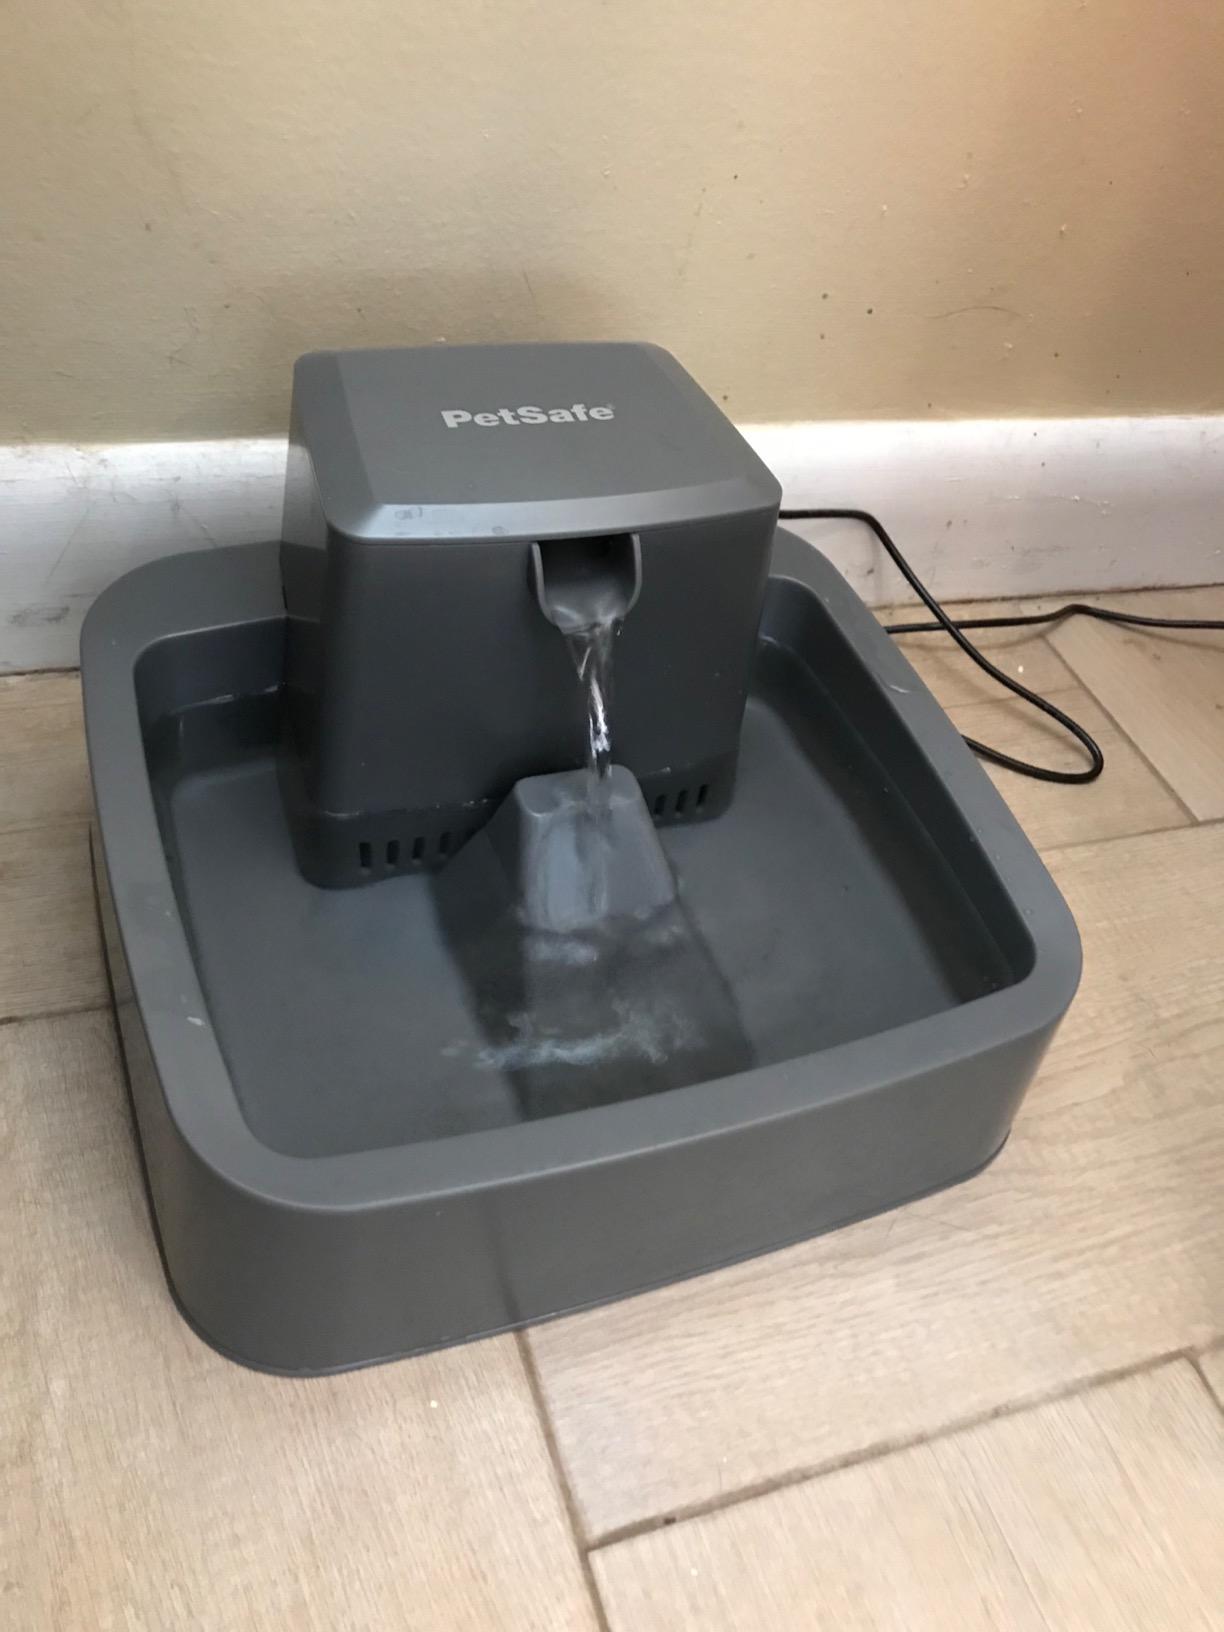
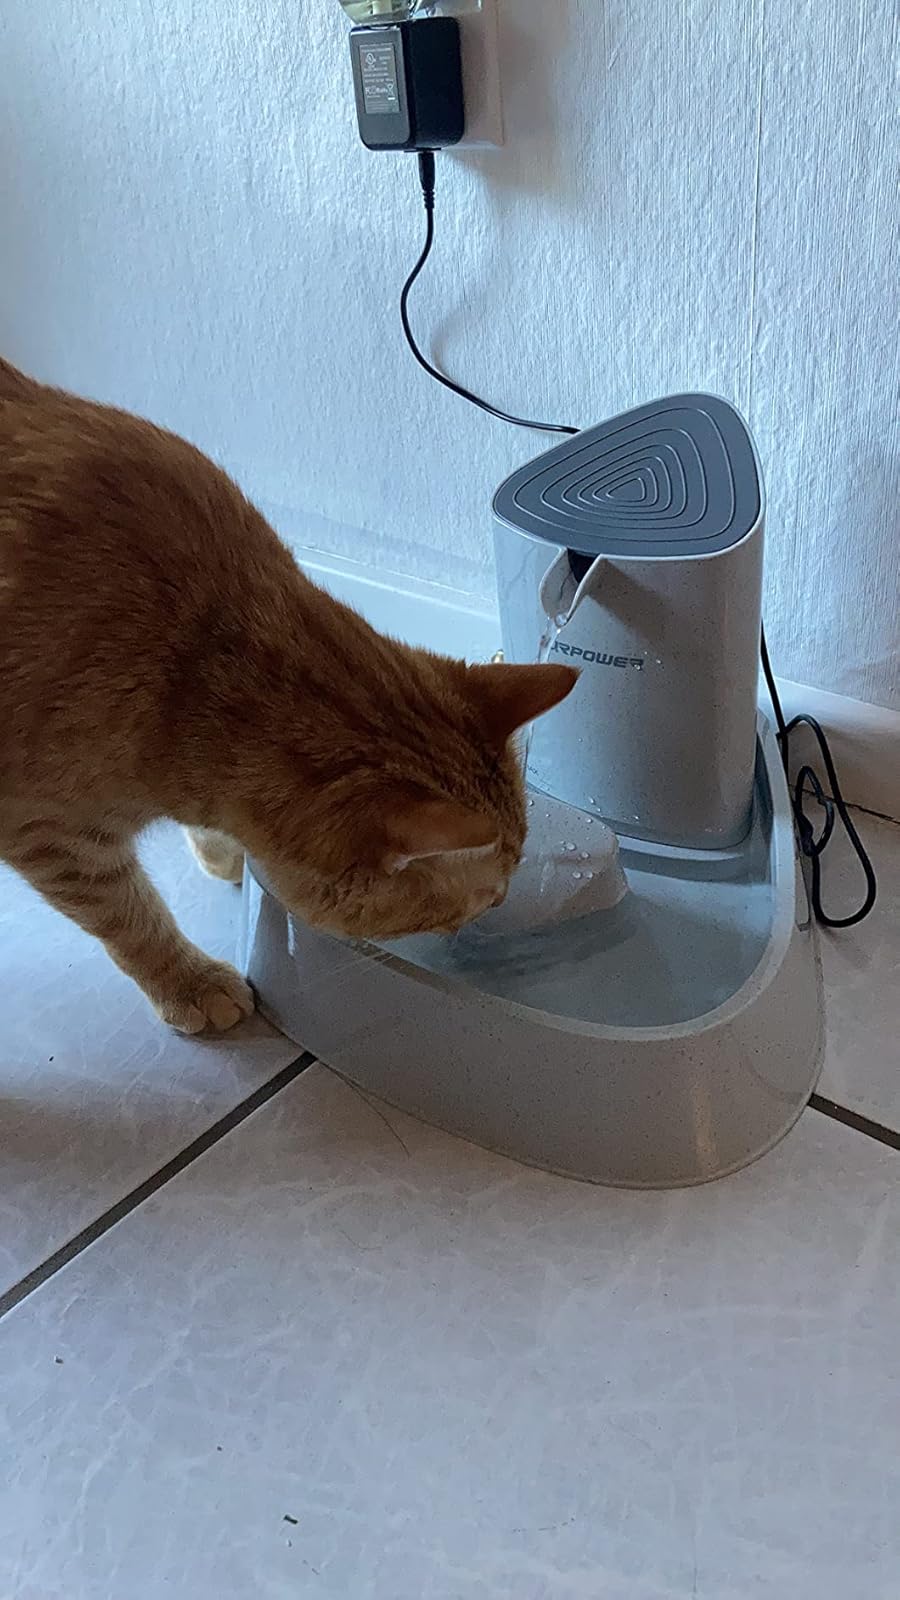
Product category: items_bowl
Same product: no